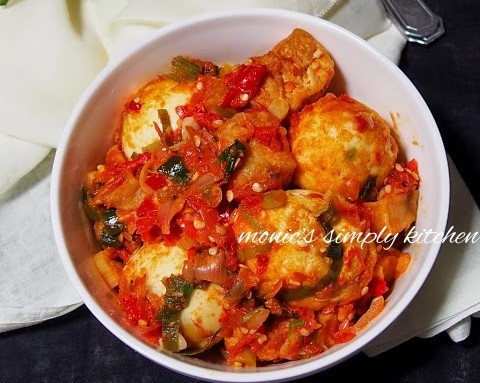
Label: telur_balado